Myrrh Records

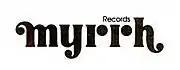
Original logo

Myrrh Records (also known as Myrrh Worship) was an American Christian music record label.